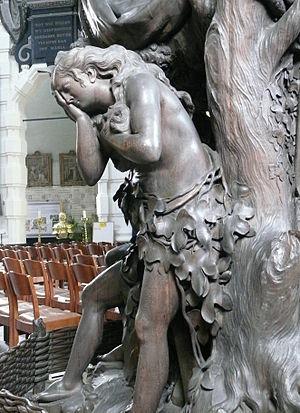
Notre-Dame de Hanswijk est une basilique située à Malines en Belgique.